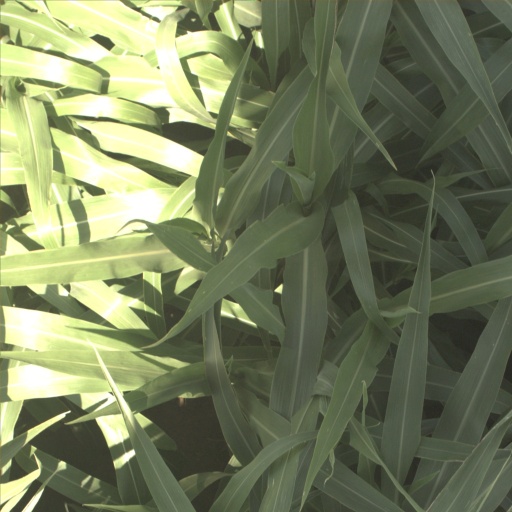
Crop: sorghum